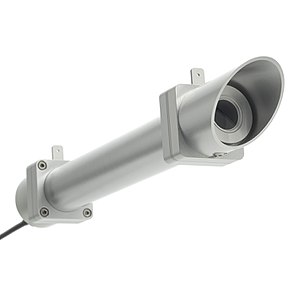
Pyrheliometer
Pyrheliometer
Pyrheliometer eller solkalorimeter er et instrument til at måle solens energiindfald med.